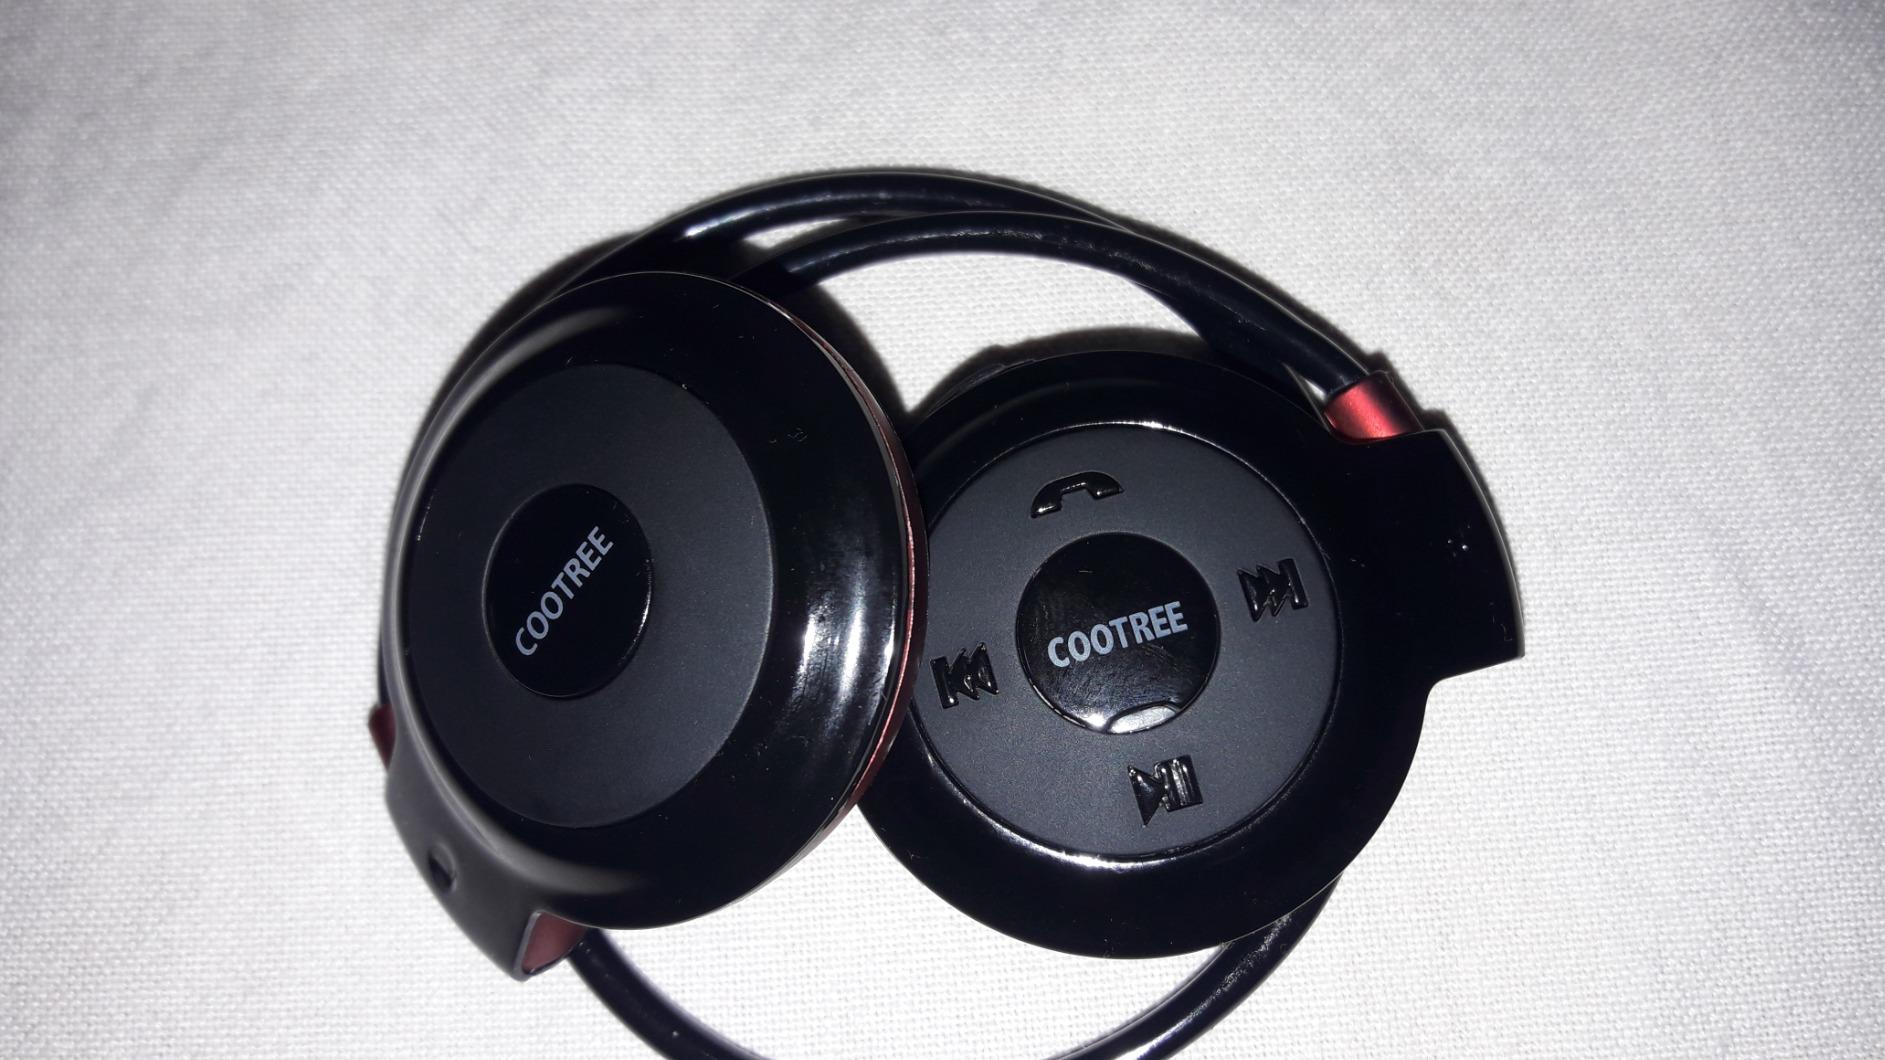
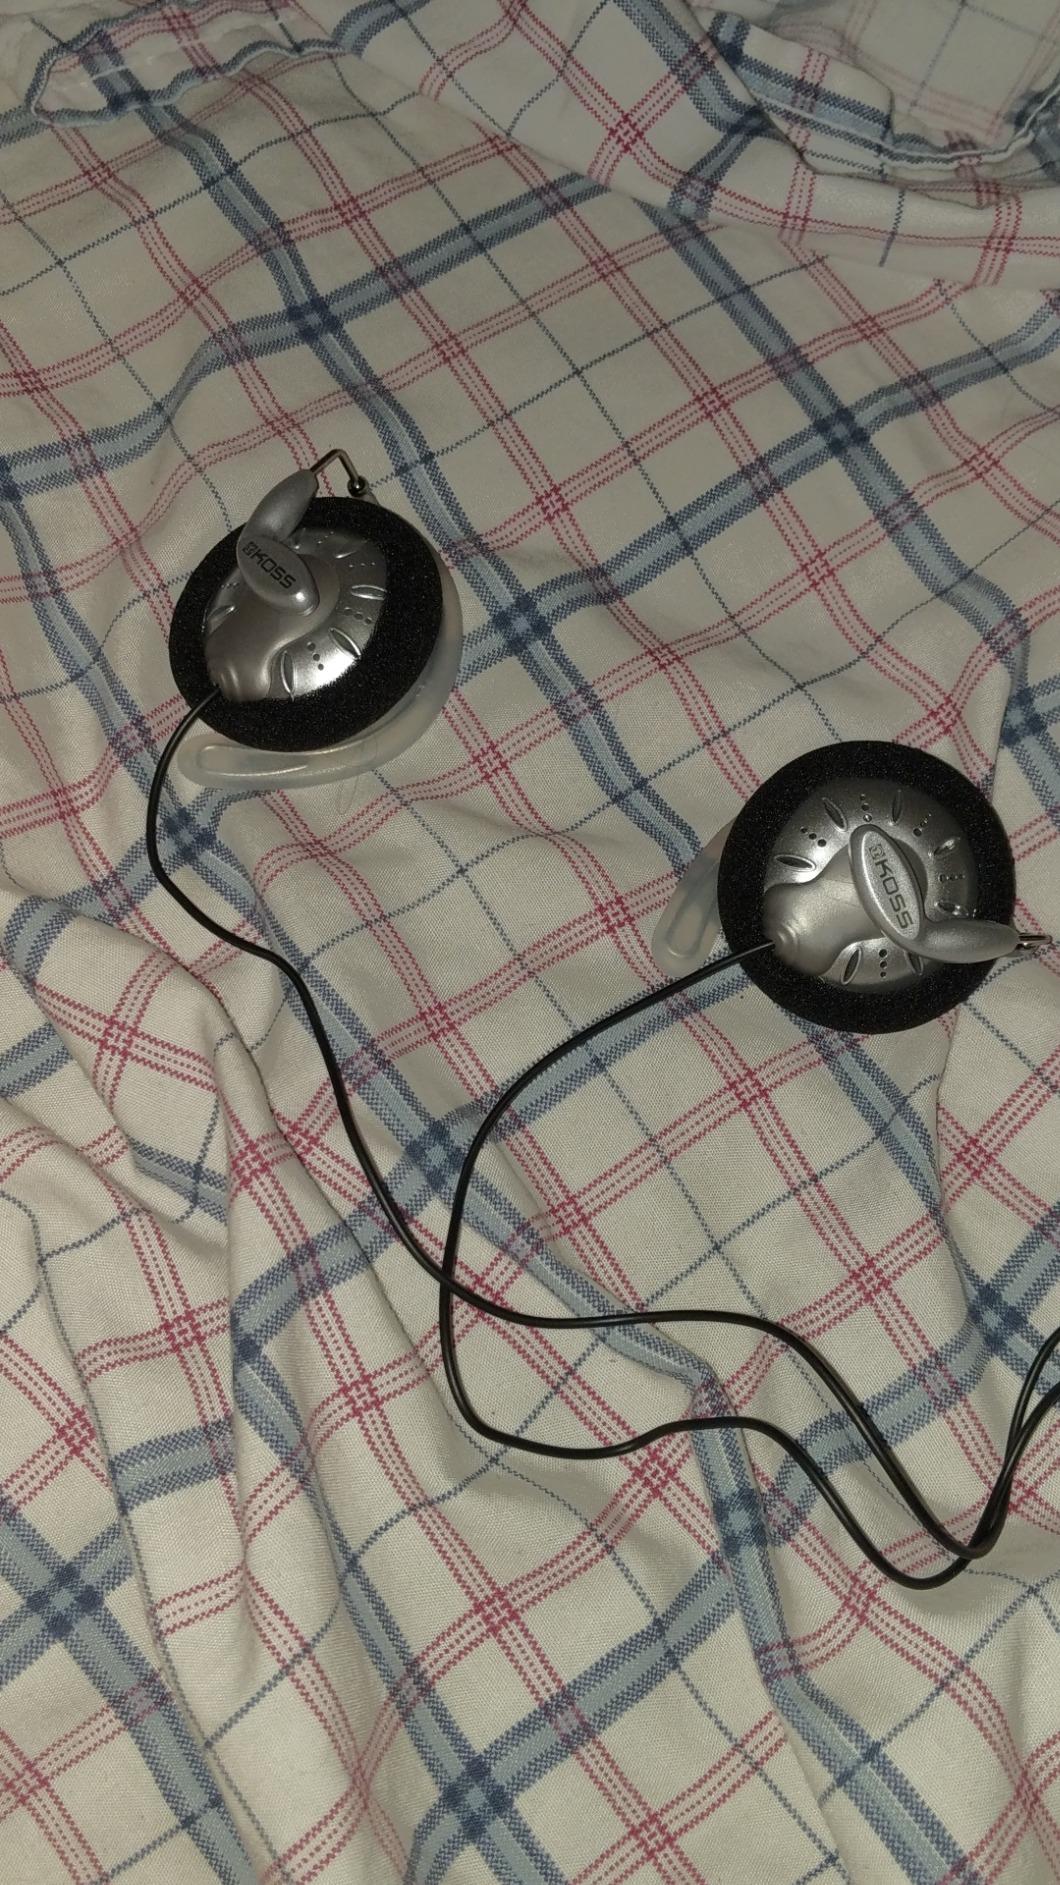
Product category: headphones
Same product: no